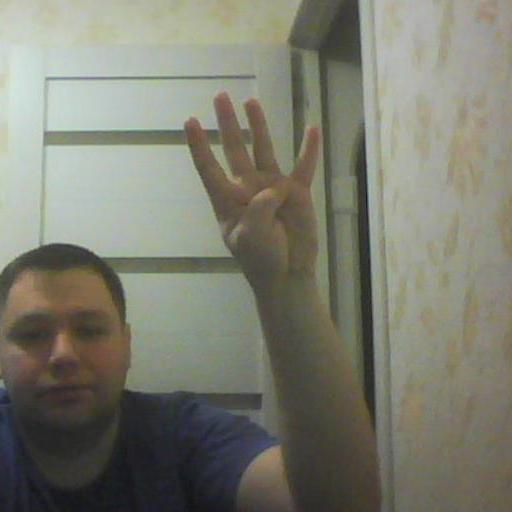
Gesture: four